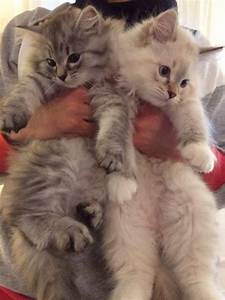
Label: cat